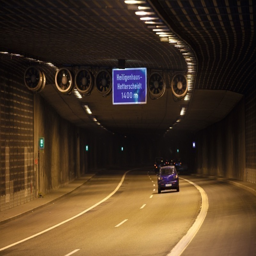
3 the lighting is weak and the walls are not bright enough